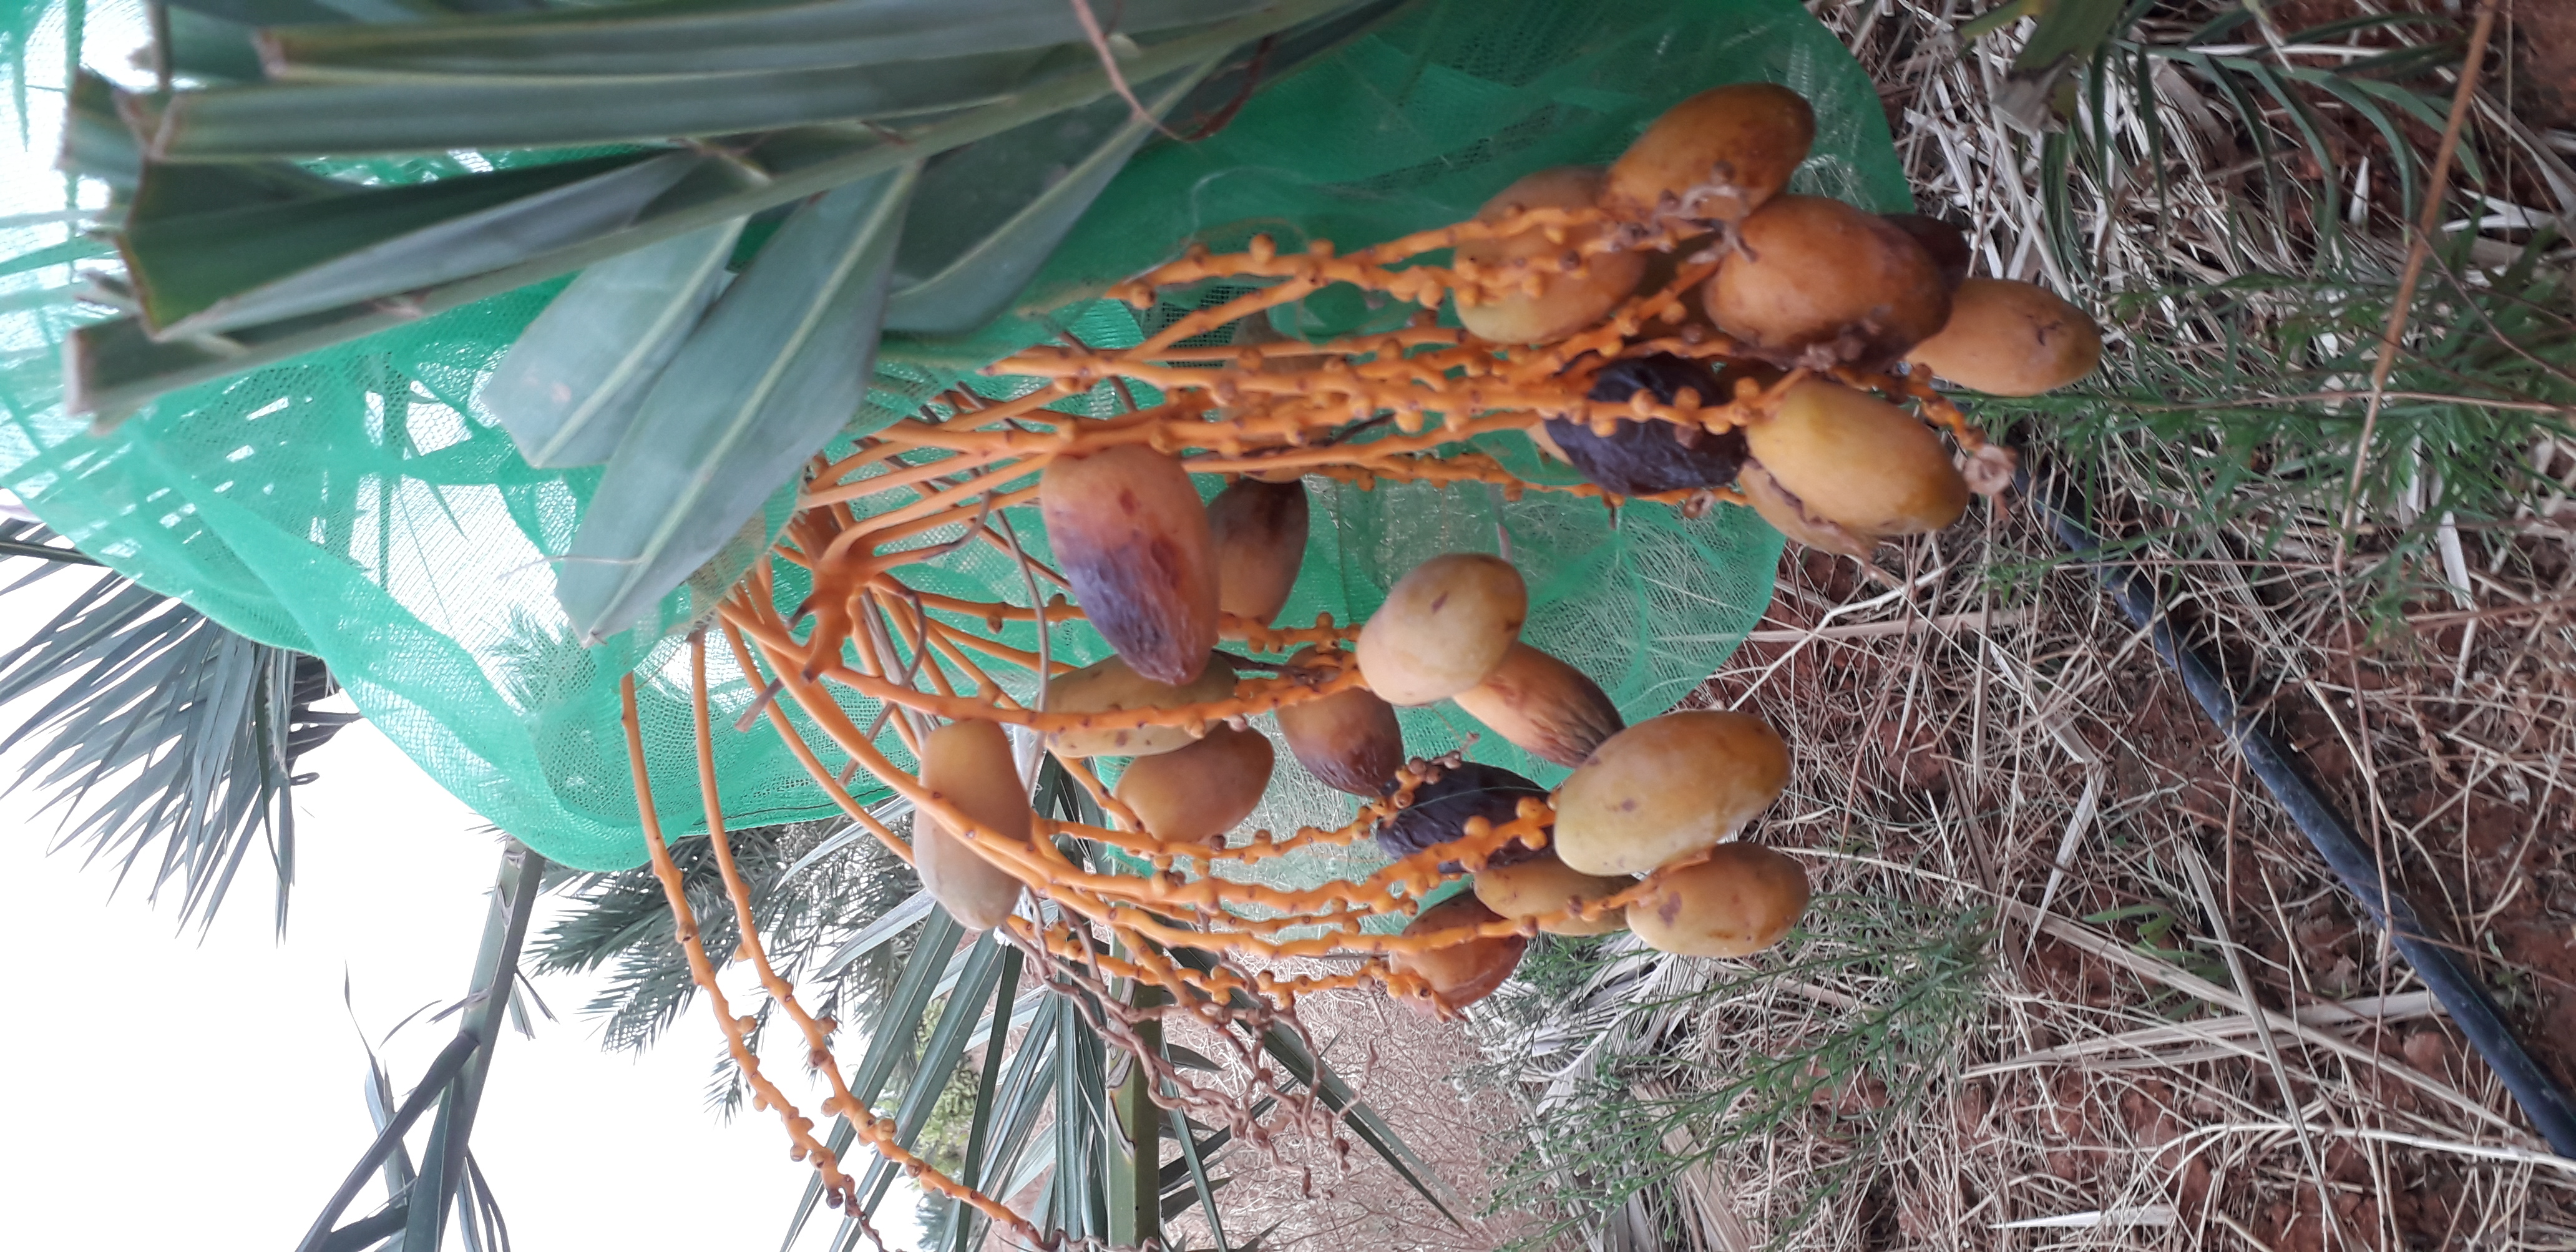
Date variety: Boumajhoul